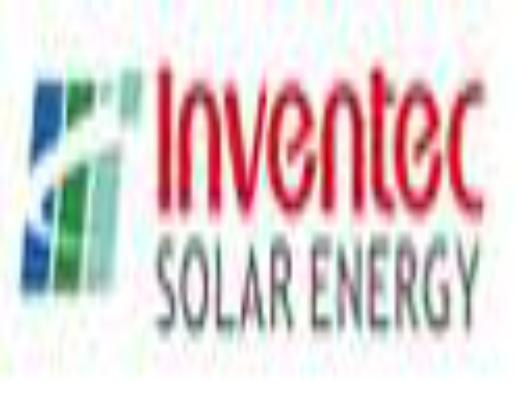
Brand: Inventec
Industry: Electronic